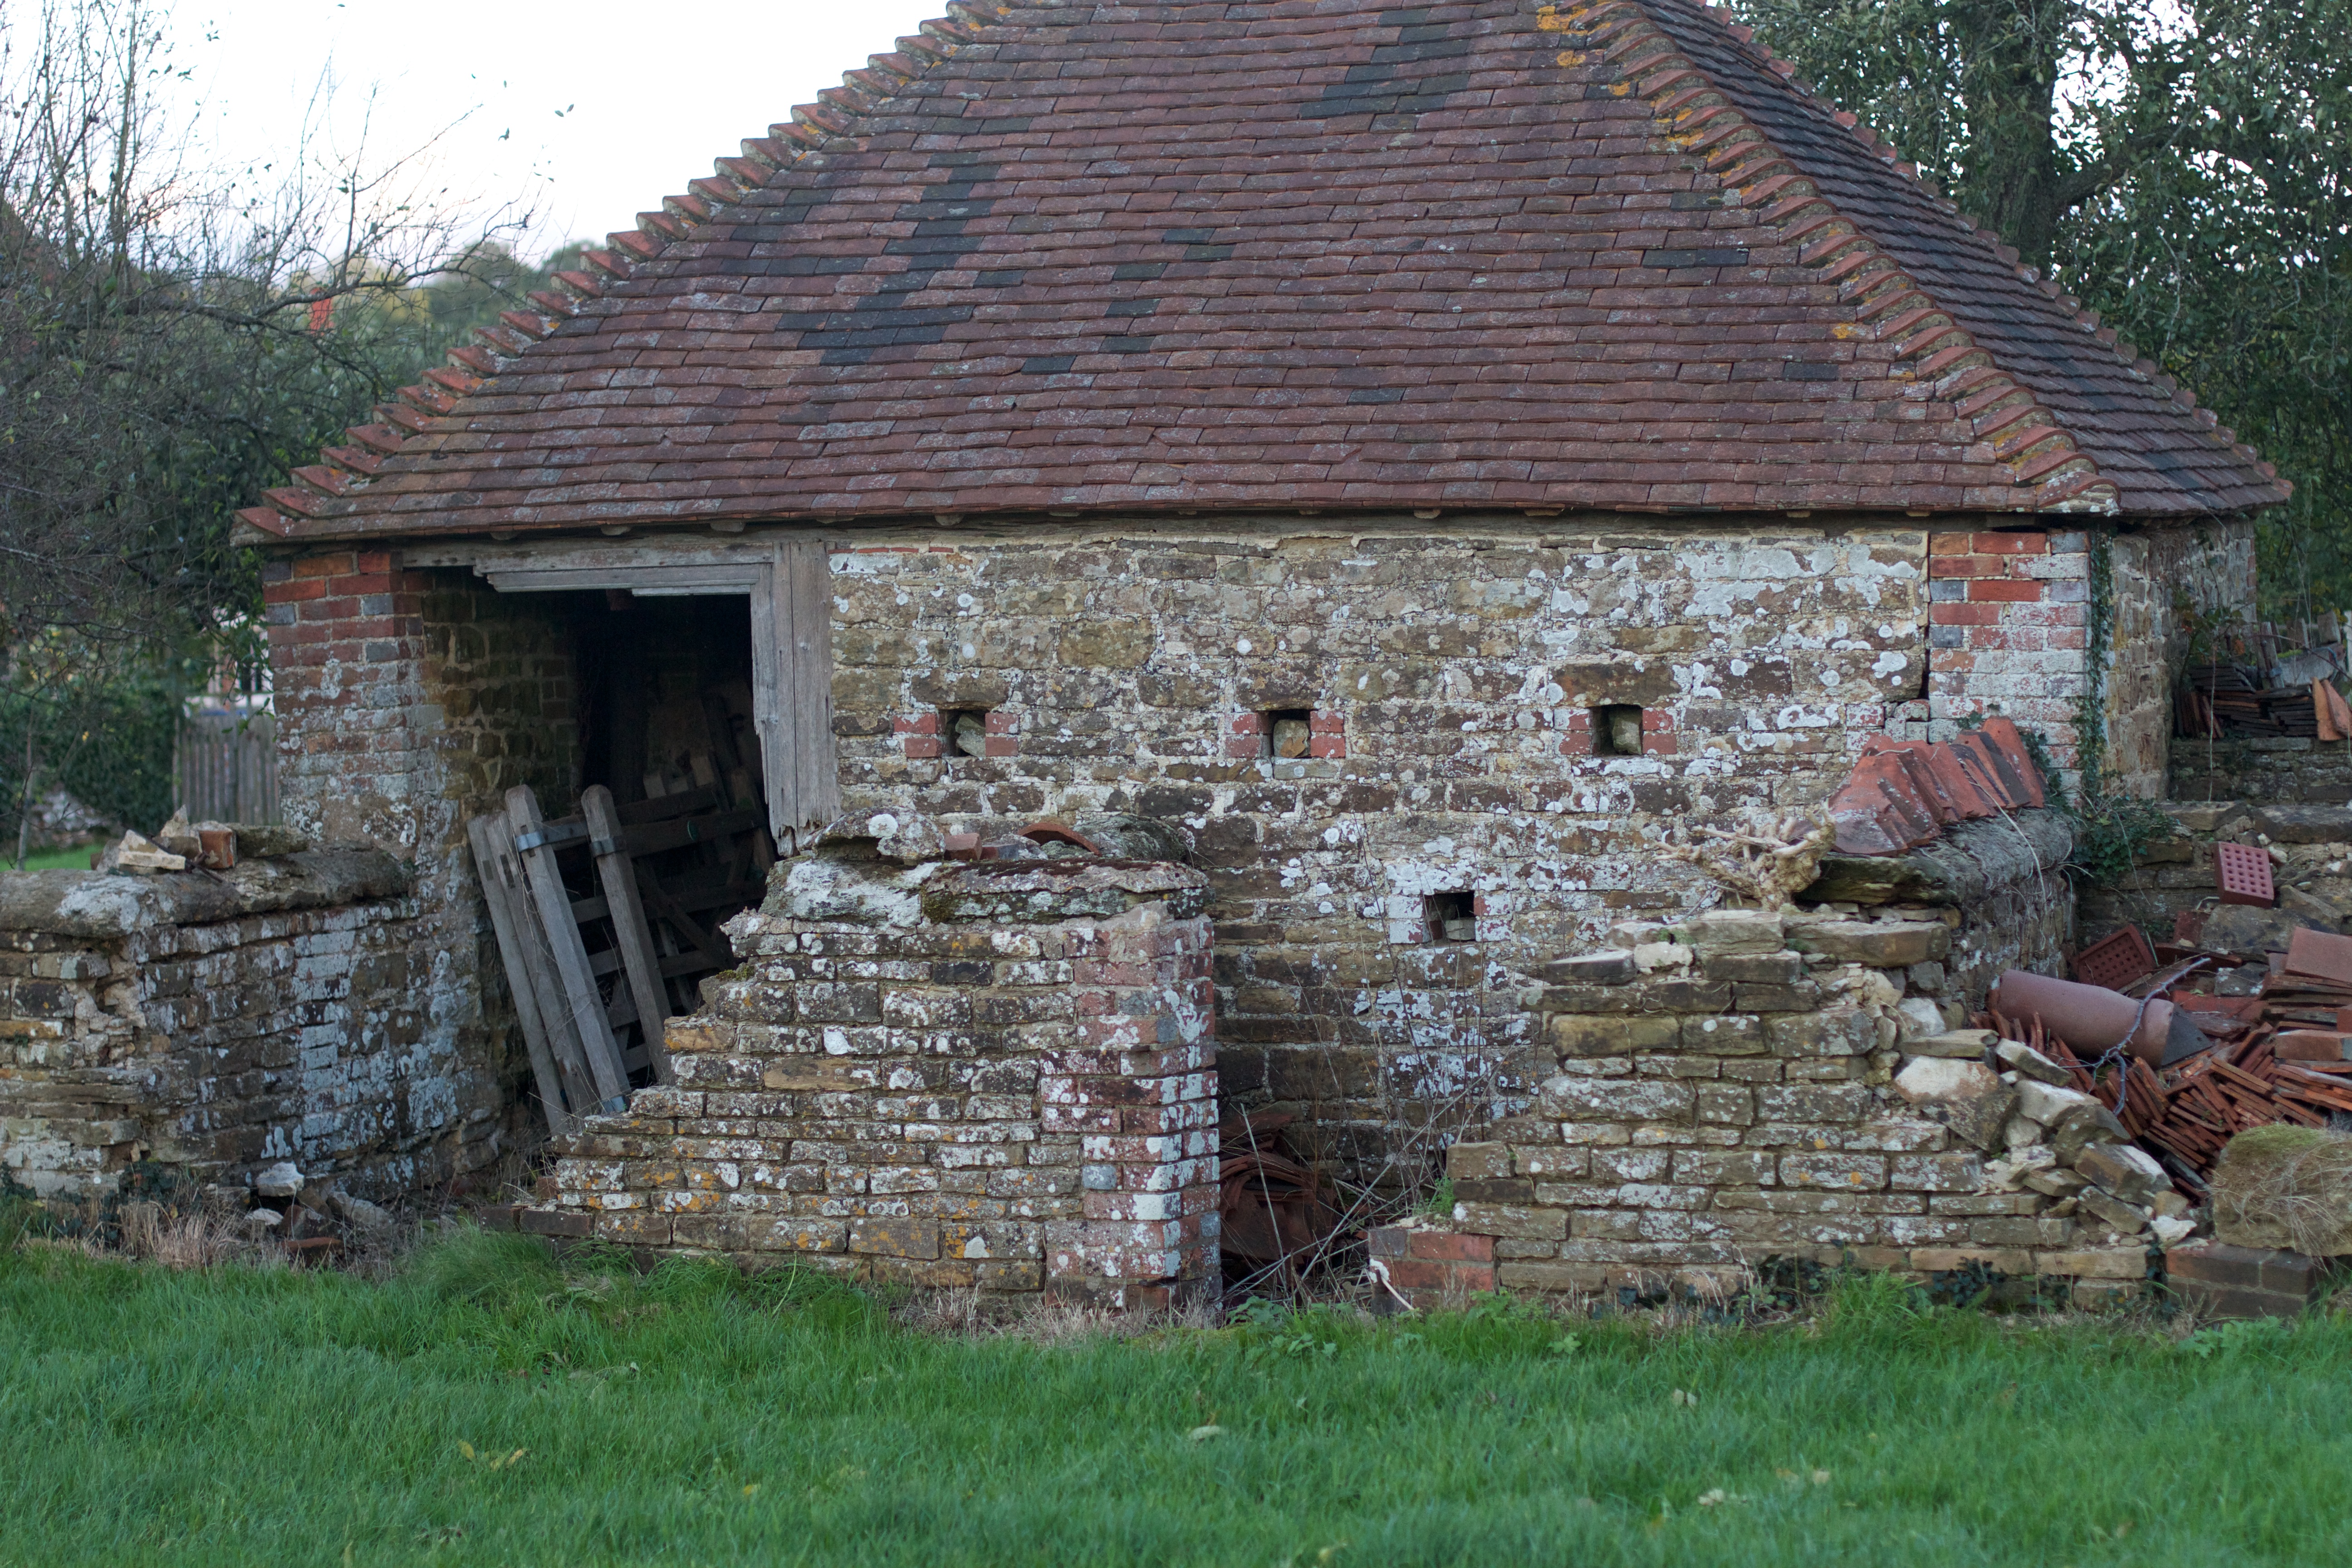
house, building, barn, hut, village, shack, cottage, property, chapel, cool image, farmhouse, log cabin, rural area, outdoor structure